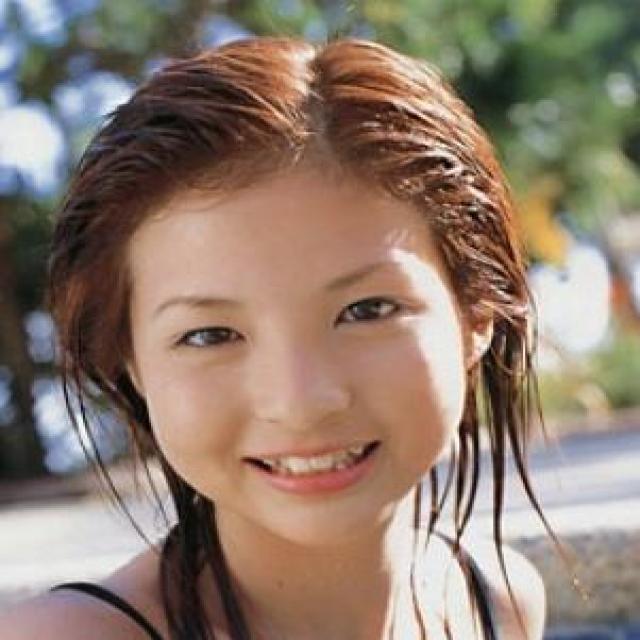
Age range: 13-20